Annie Besant

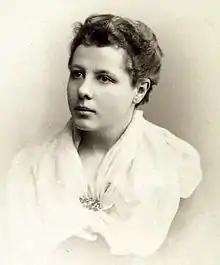
Annie Besant as a young woman

Annie Besant (Wood; 1 October 1847 – 20 September 1933) was an English socialist, theosophist, freemason, women's rights and Home Rule activist, educationist and campaigner for Indian nationalism. She was an ardent supporter of both Irish and Indian self-rule. She became the first female president of the Indian National Congress in 1917.